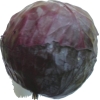
Label: red_cabbage